Letter from Cotton Mather to William Stoughton, September 2, 1692

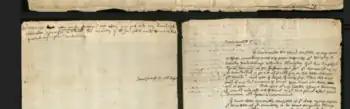
Stoughton's handwriting upper left, Mather's salutation on the right

According to Jantz, the original manuscript of the letter was sold by the widow of the collector who once owned it to the Boston College and David Levin had reaffirmed the authenticity and "double checked with some of the experts who had verified Mather's handwriting at the time of acquisition..." and found the paper "of the right age." Neither Jantz nor Levin seem to have noted that the letter could be further verified by a line of handwriting by Stoughton (the AAS typescript also contains this line at the end, copied with a pen) a paraphrased version of this opening line was reprinted by Mather in his book some weeks later. Stacy Schiff, writing thirty years after Jantz and Levin, seems to be the first person on record to take notice of this fact, "Stoughton began his fulsome reply on the verso."